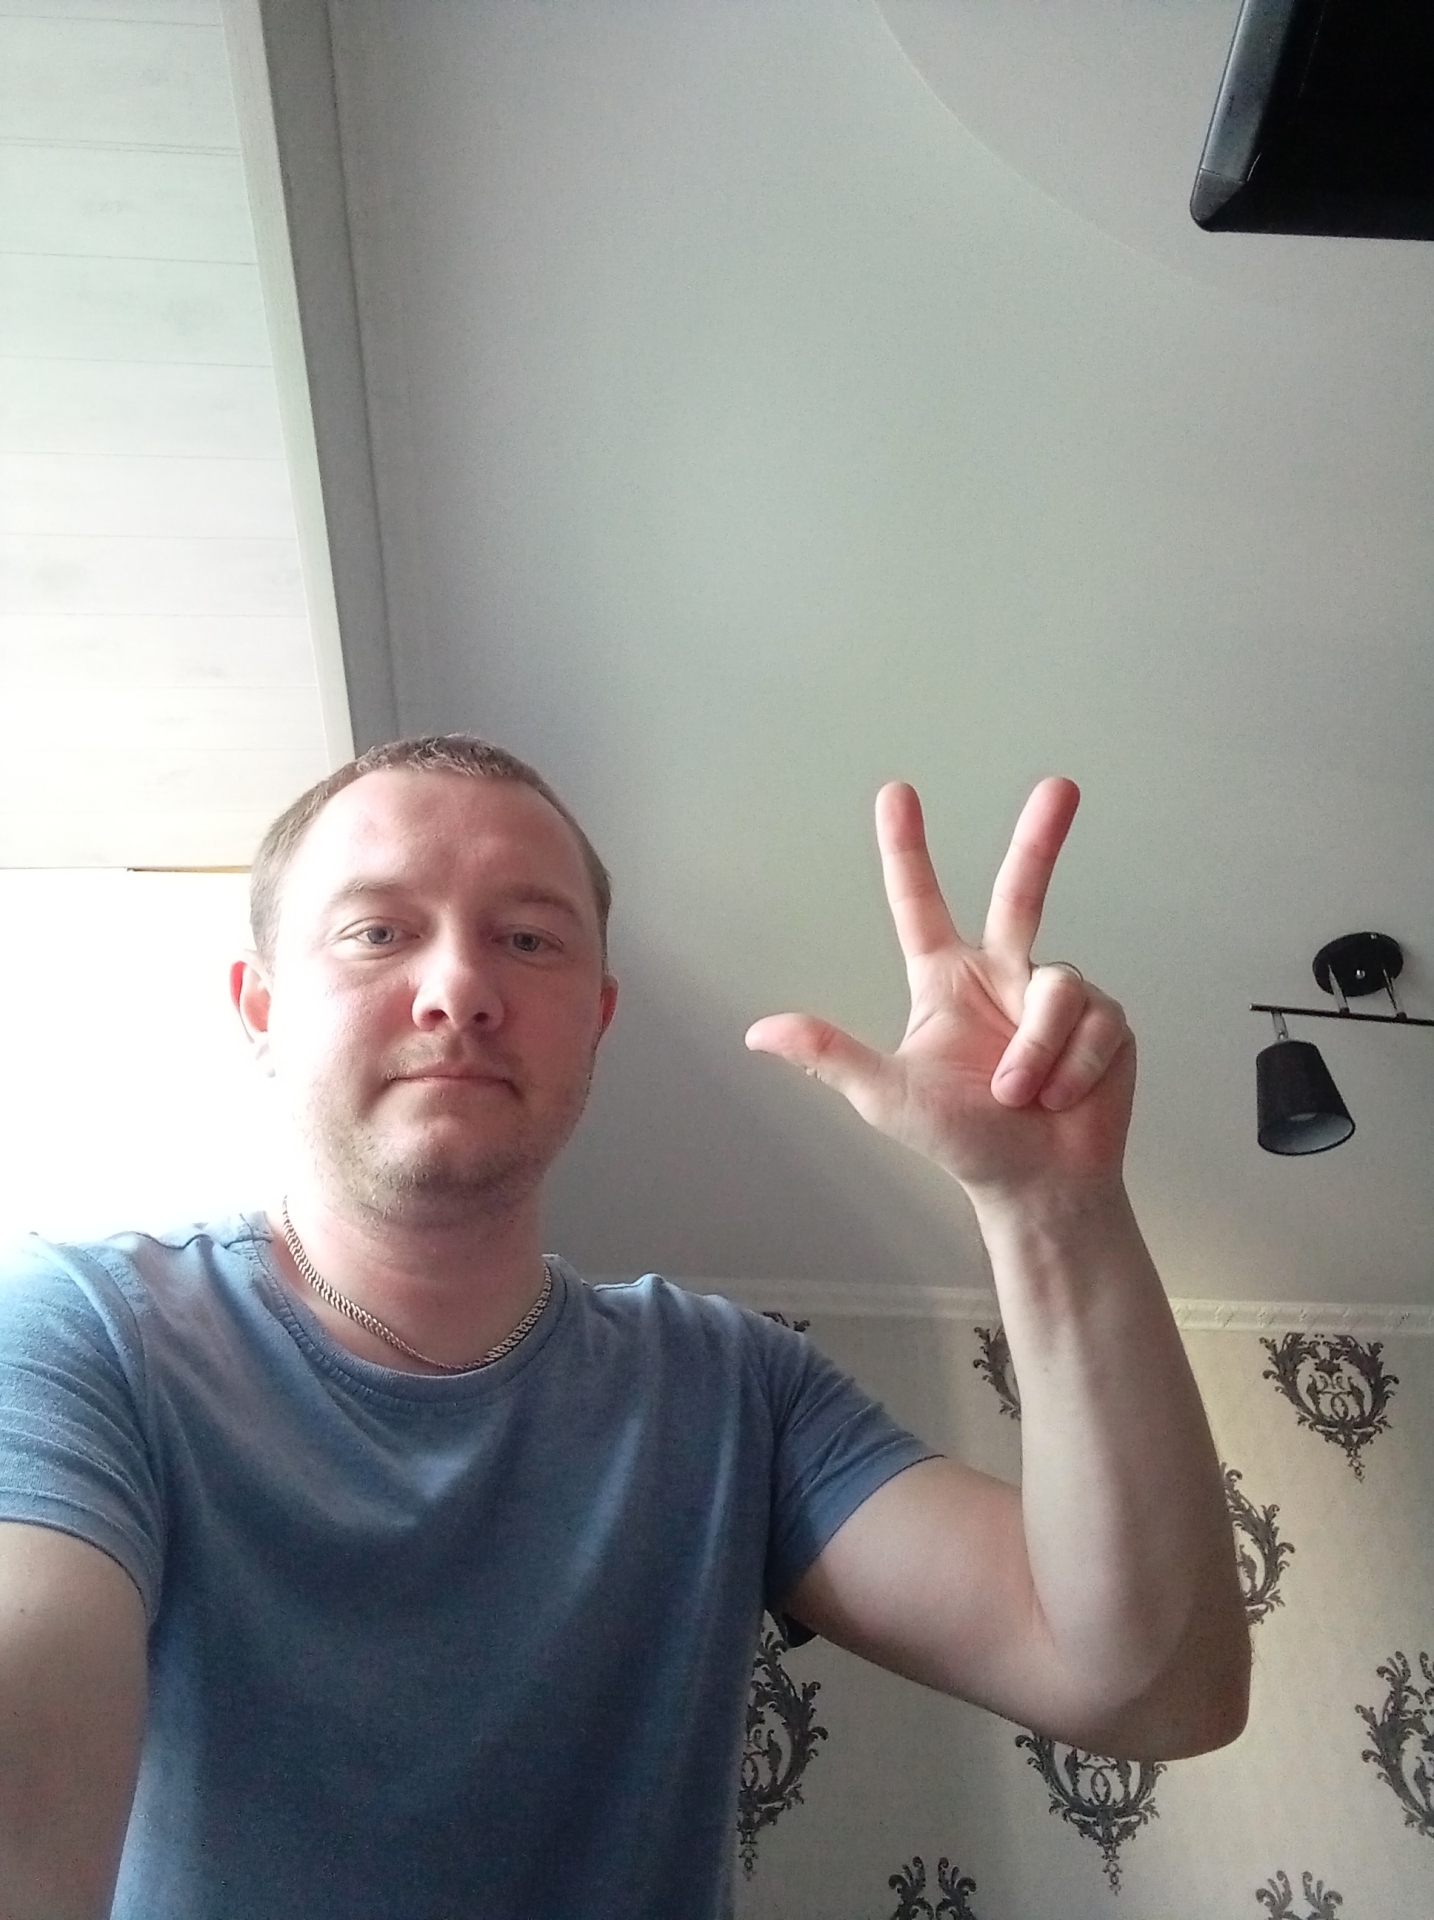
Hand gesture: three2